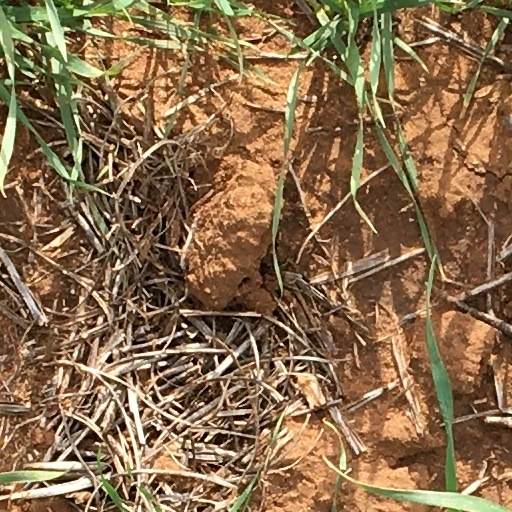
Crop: wheat